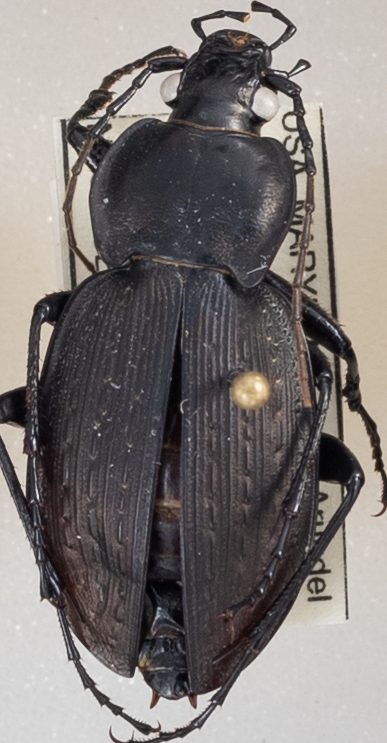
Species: Carabus vinctus
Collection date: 2019-05-16 04:00:00
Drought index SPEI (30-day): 0.798
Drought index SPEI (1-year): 2.09
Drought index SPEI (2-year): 1.69